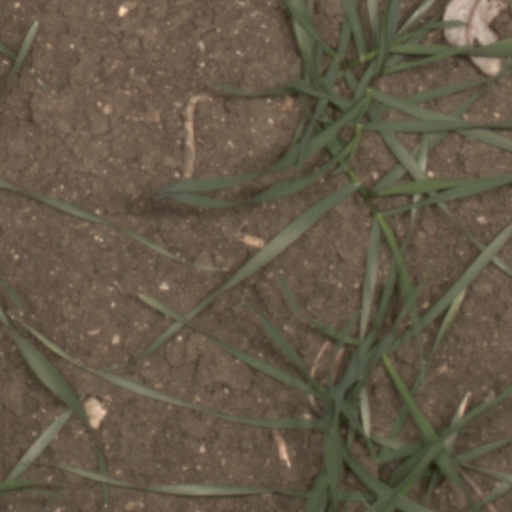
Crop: wheat